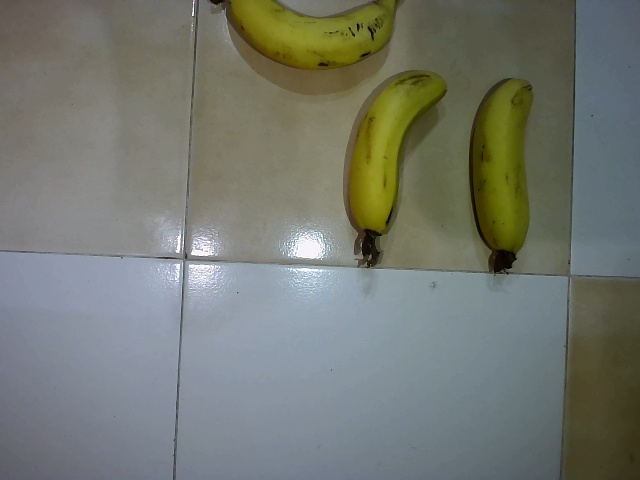
Label: Ripe_Banana